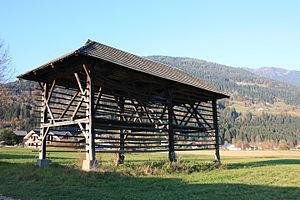
Kozolec est le nom donné à une structure servant de séchoir à foin et essentiellement présente en Slovénie. Dans la région slovène de la Basse-Carniole, la structure est parfois dédoublée et dans ce cas, on lui donne le nom de toplar.